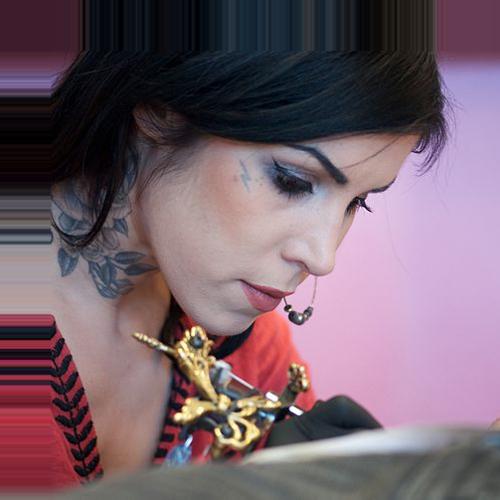
Age: 28